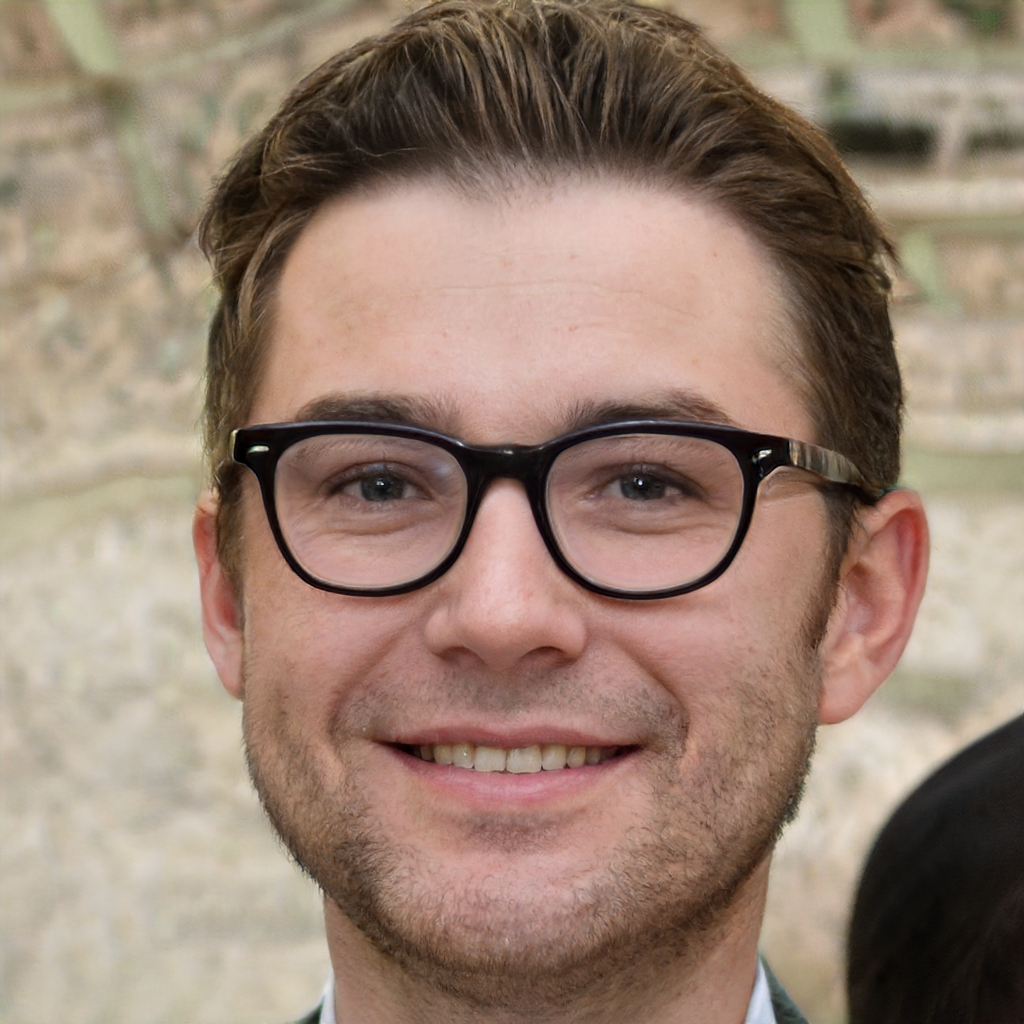
Gender: Male